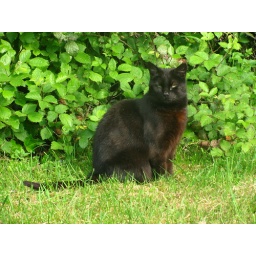
A black cat sitting outside St Mary's Priory Church in Chepstow.